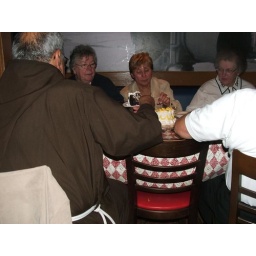
capuchin kitchen fund raiser at buddy's pizza in Livonia mi